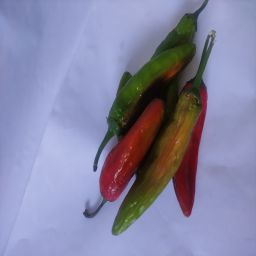
Crop: New Mexico Green Chile
Quality: Old